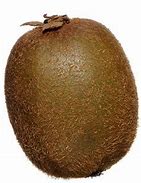
Label: Kiwi